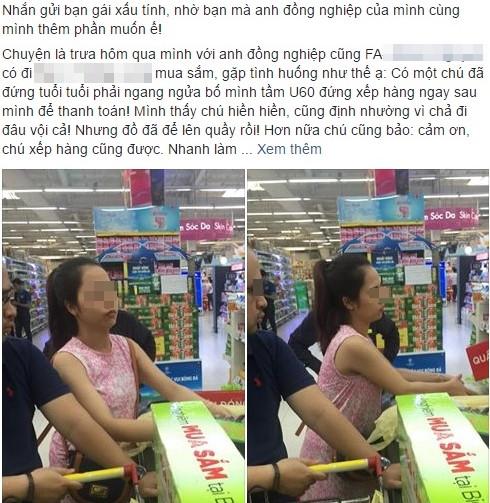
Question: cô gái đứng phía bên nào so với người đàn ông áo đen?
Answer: cô gái đứng phía bên trái người đàn ông áo đen